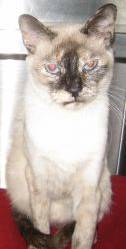
Label: cat